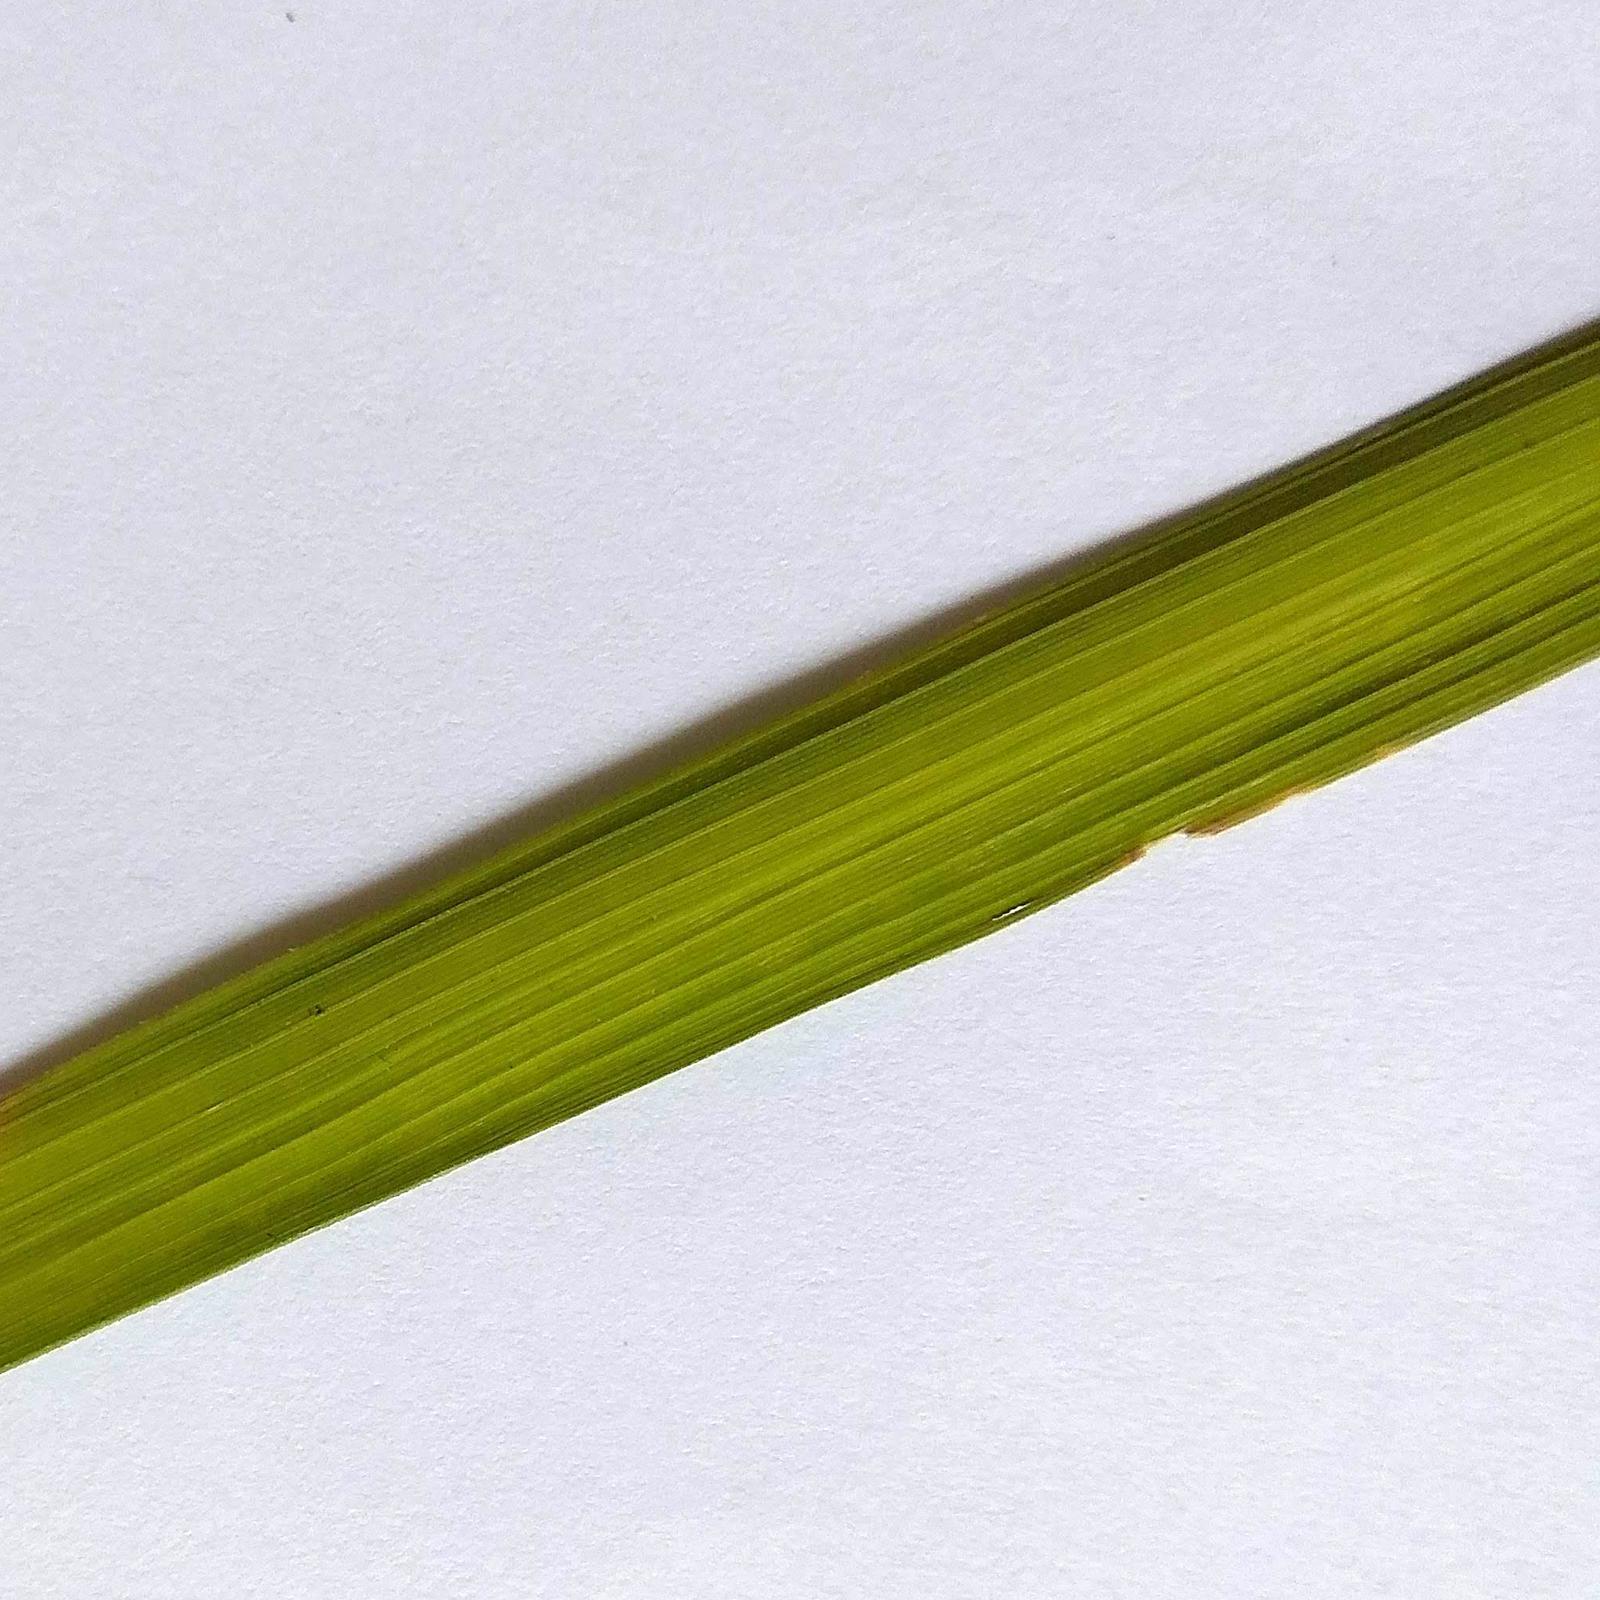
Nhãn: Healthy